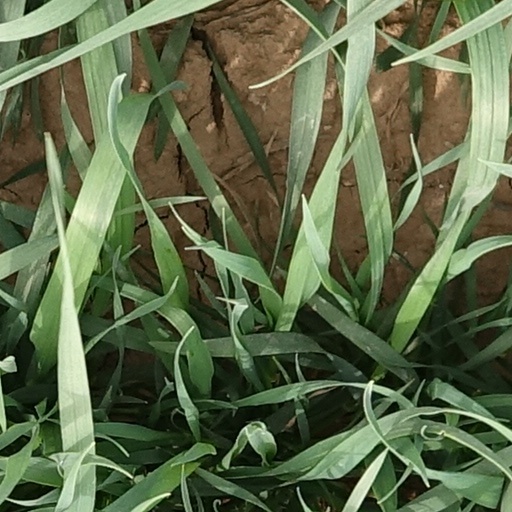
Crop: wheat